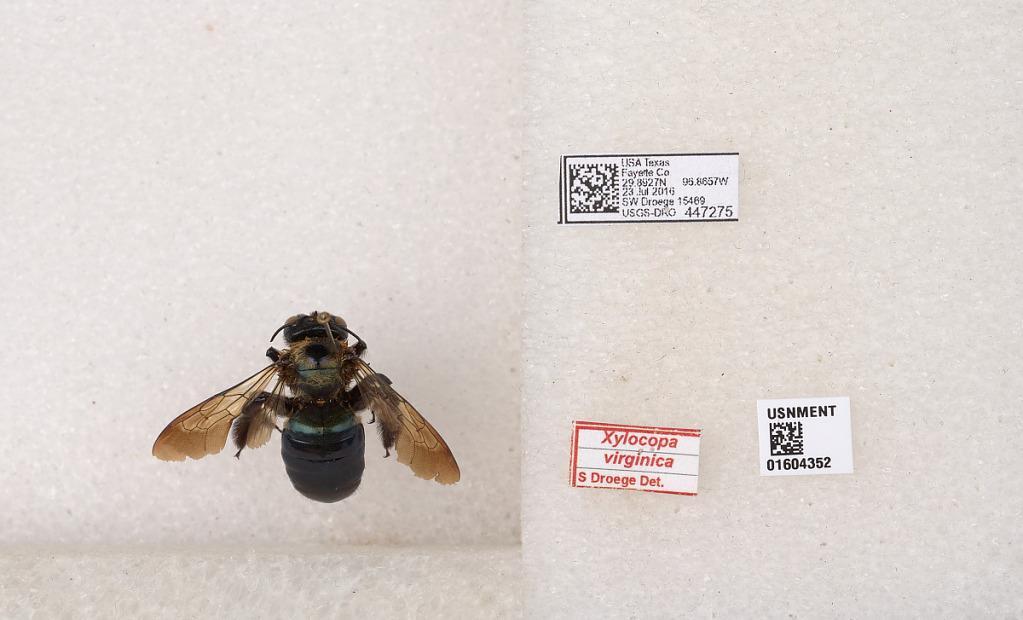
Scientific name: Xylocopa (Xylocopoides) virginica texana Cresson
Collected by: S. Droege
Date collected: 2016-7-23
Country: United States
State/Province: Texas
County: Fayette
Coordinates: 29.8928, -95.8658
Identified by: Droege, Sam